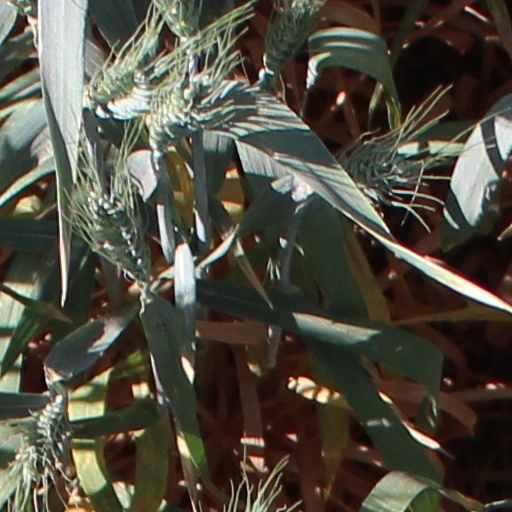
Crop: wheat